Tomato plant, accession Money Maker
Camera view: tilt-top (135 deg); turntable rotation: 300 degrees
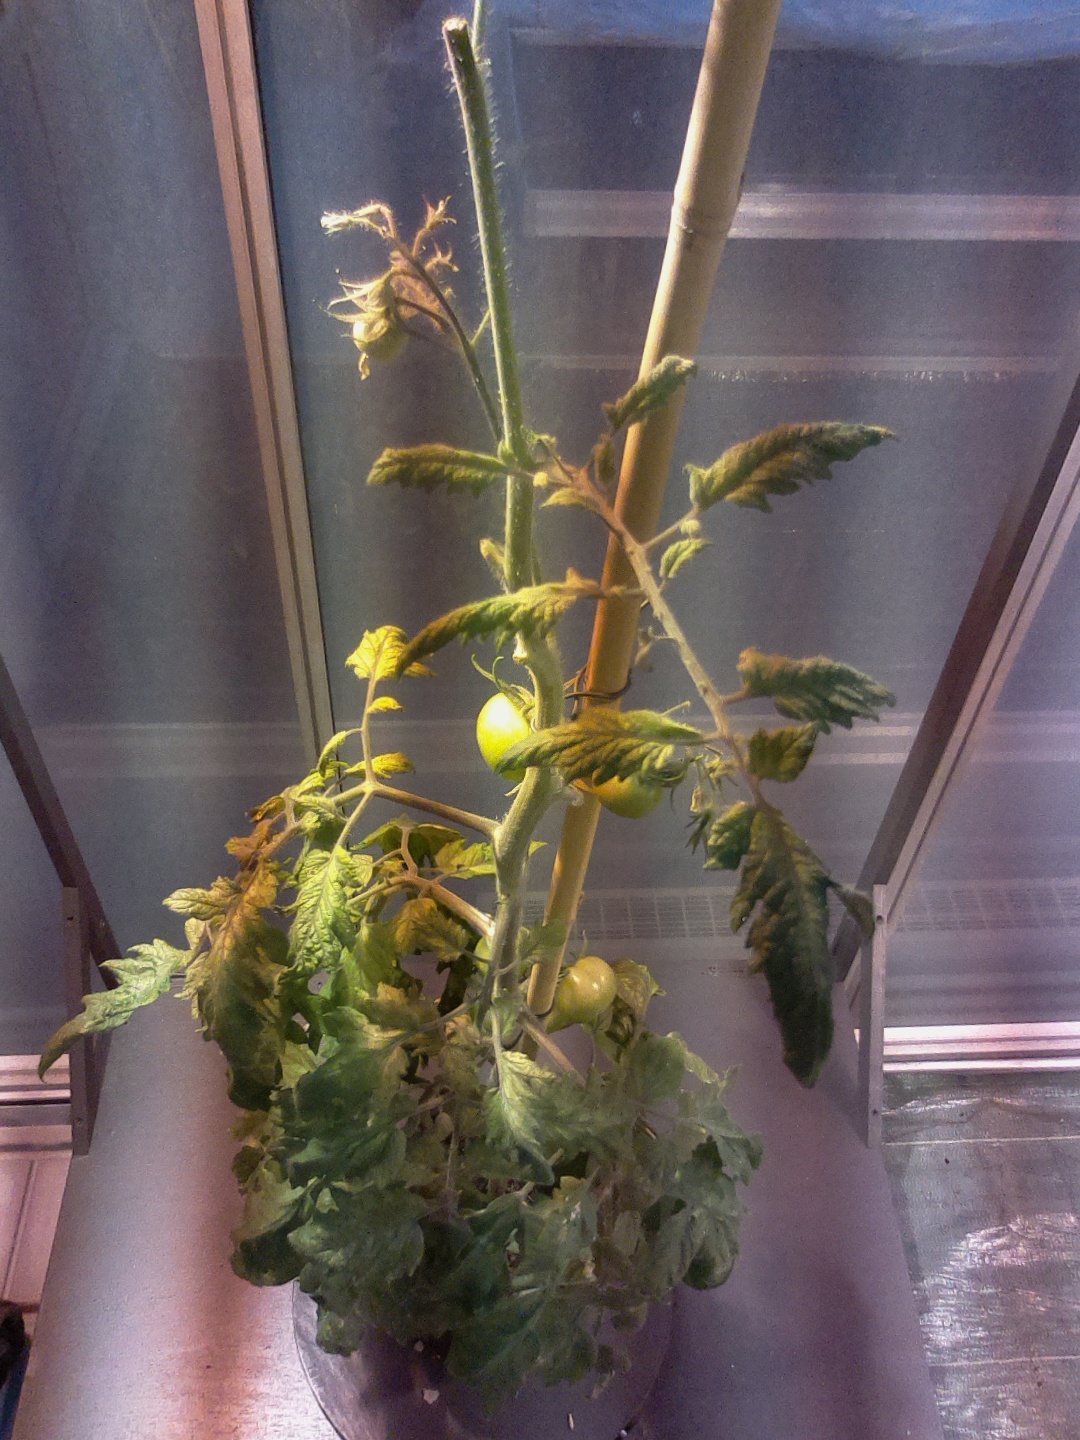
BBCH growth stage 77: 70%-80% of final fruit size